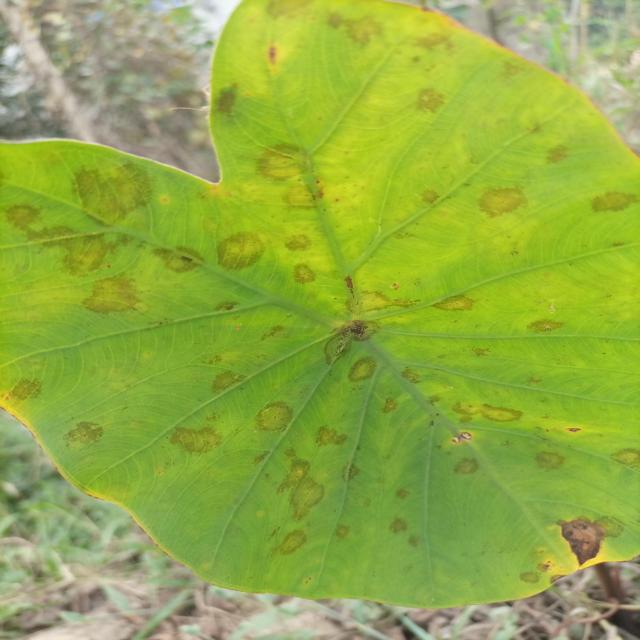
Label: Early_Blight